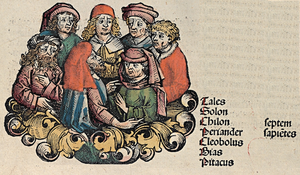
De syv vise
De syv vise vist i Nürnberg-krøniken af Hartmann Schedel (1440–1514).
De syv vise var i antikkens Hellas en ærestitulering til syv filosofer, poeter, statsmænd og lovgivere, som levede i tiden mellem 600- og 500-tallet f.Kr. og som var berømte i de påfølgende århundreder for deres visdom.